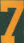
Number: 7